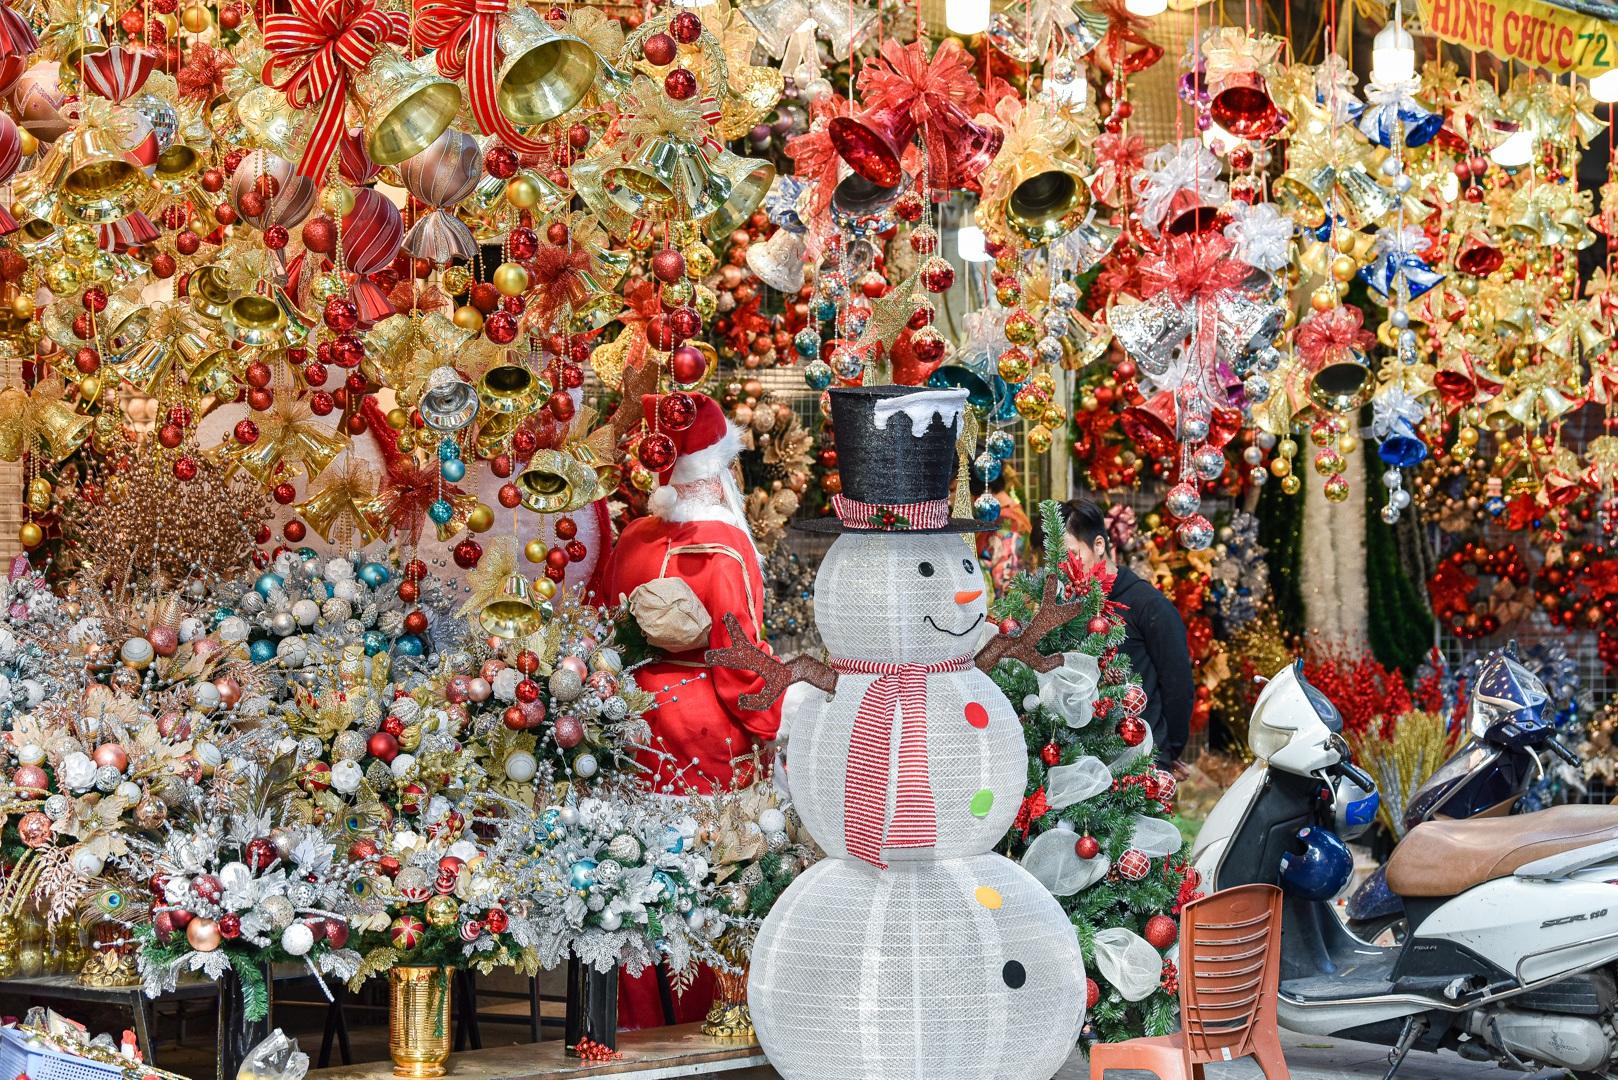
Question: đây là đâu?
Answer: đây là một cửa hàng bán đồ trang trí noel